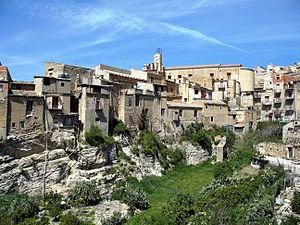
Burgio est une commune d'environ 2 700 habitants située dans la province d'Agrigente, dans la région Sicile, en Italie.